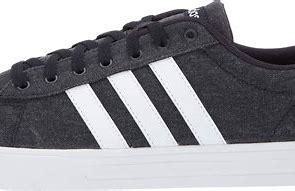
Brand: Adidas
Model: Daily 2